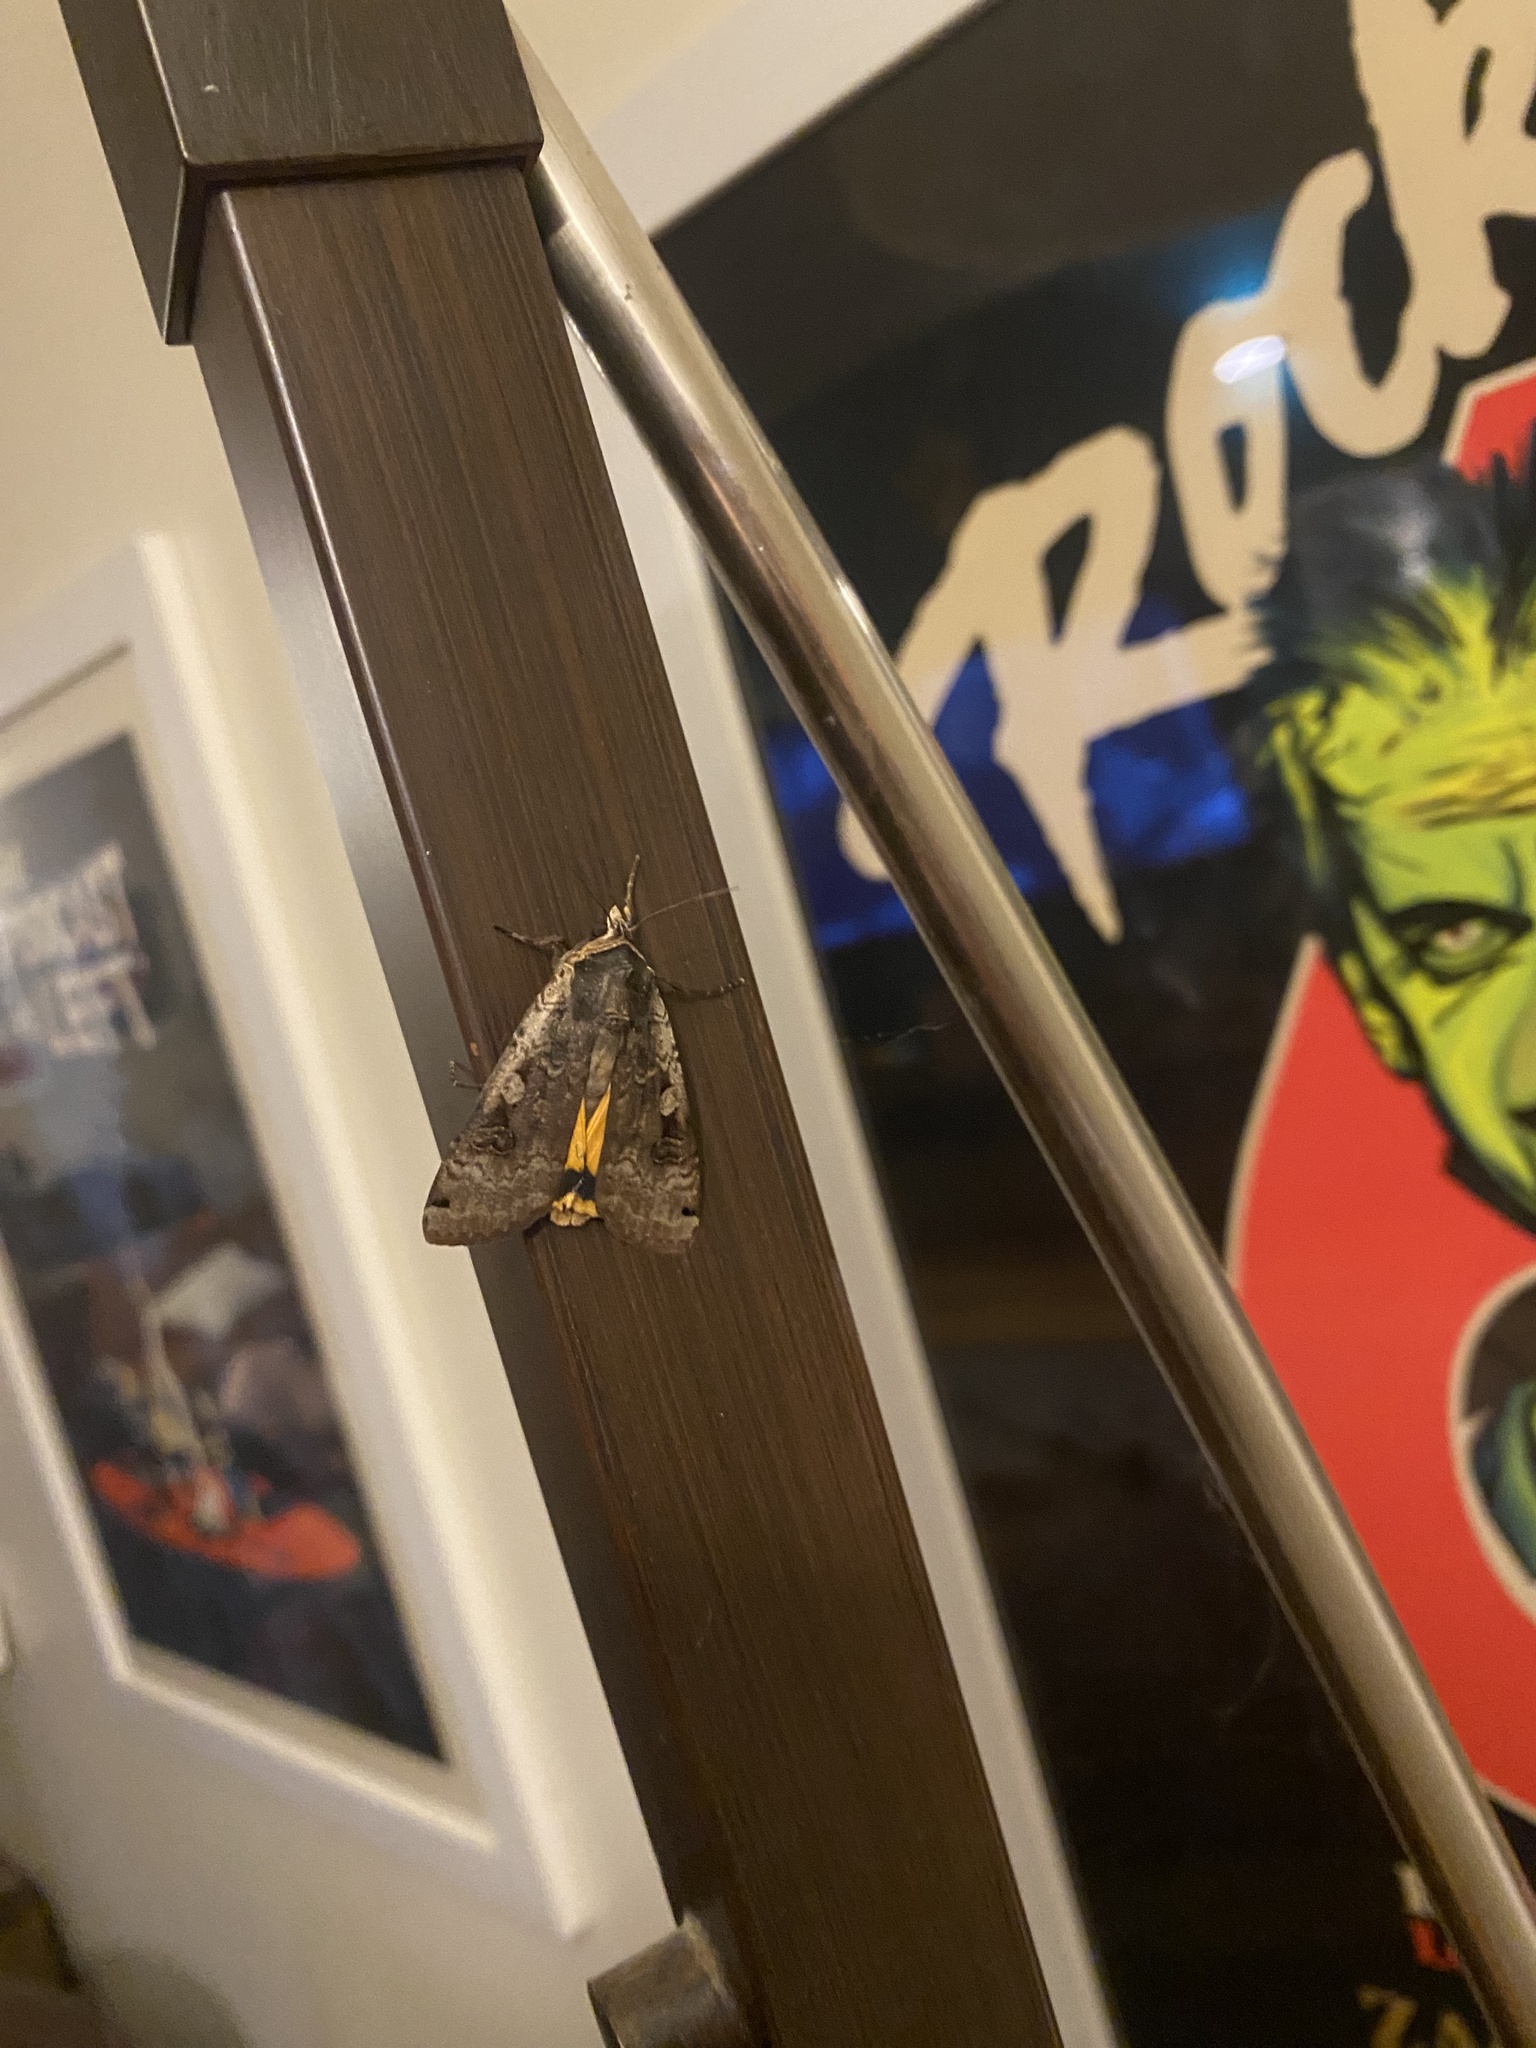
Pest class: cutworms